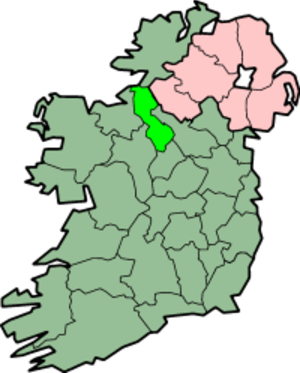
Francisco de Cuéllar est un capitaine de l'empire espagnol. Il fait partie de l'Invincible Armada en 1588 et échoue sur les côtes irlandaises, à Streedagh Strand, Baie de Donegal. Il fait un récit notable de son expérience sur la flotte et son parcours en Irlande.